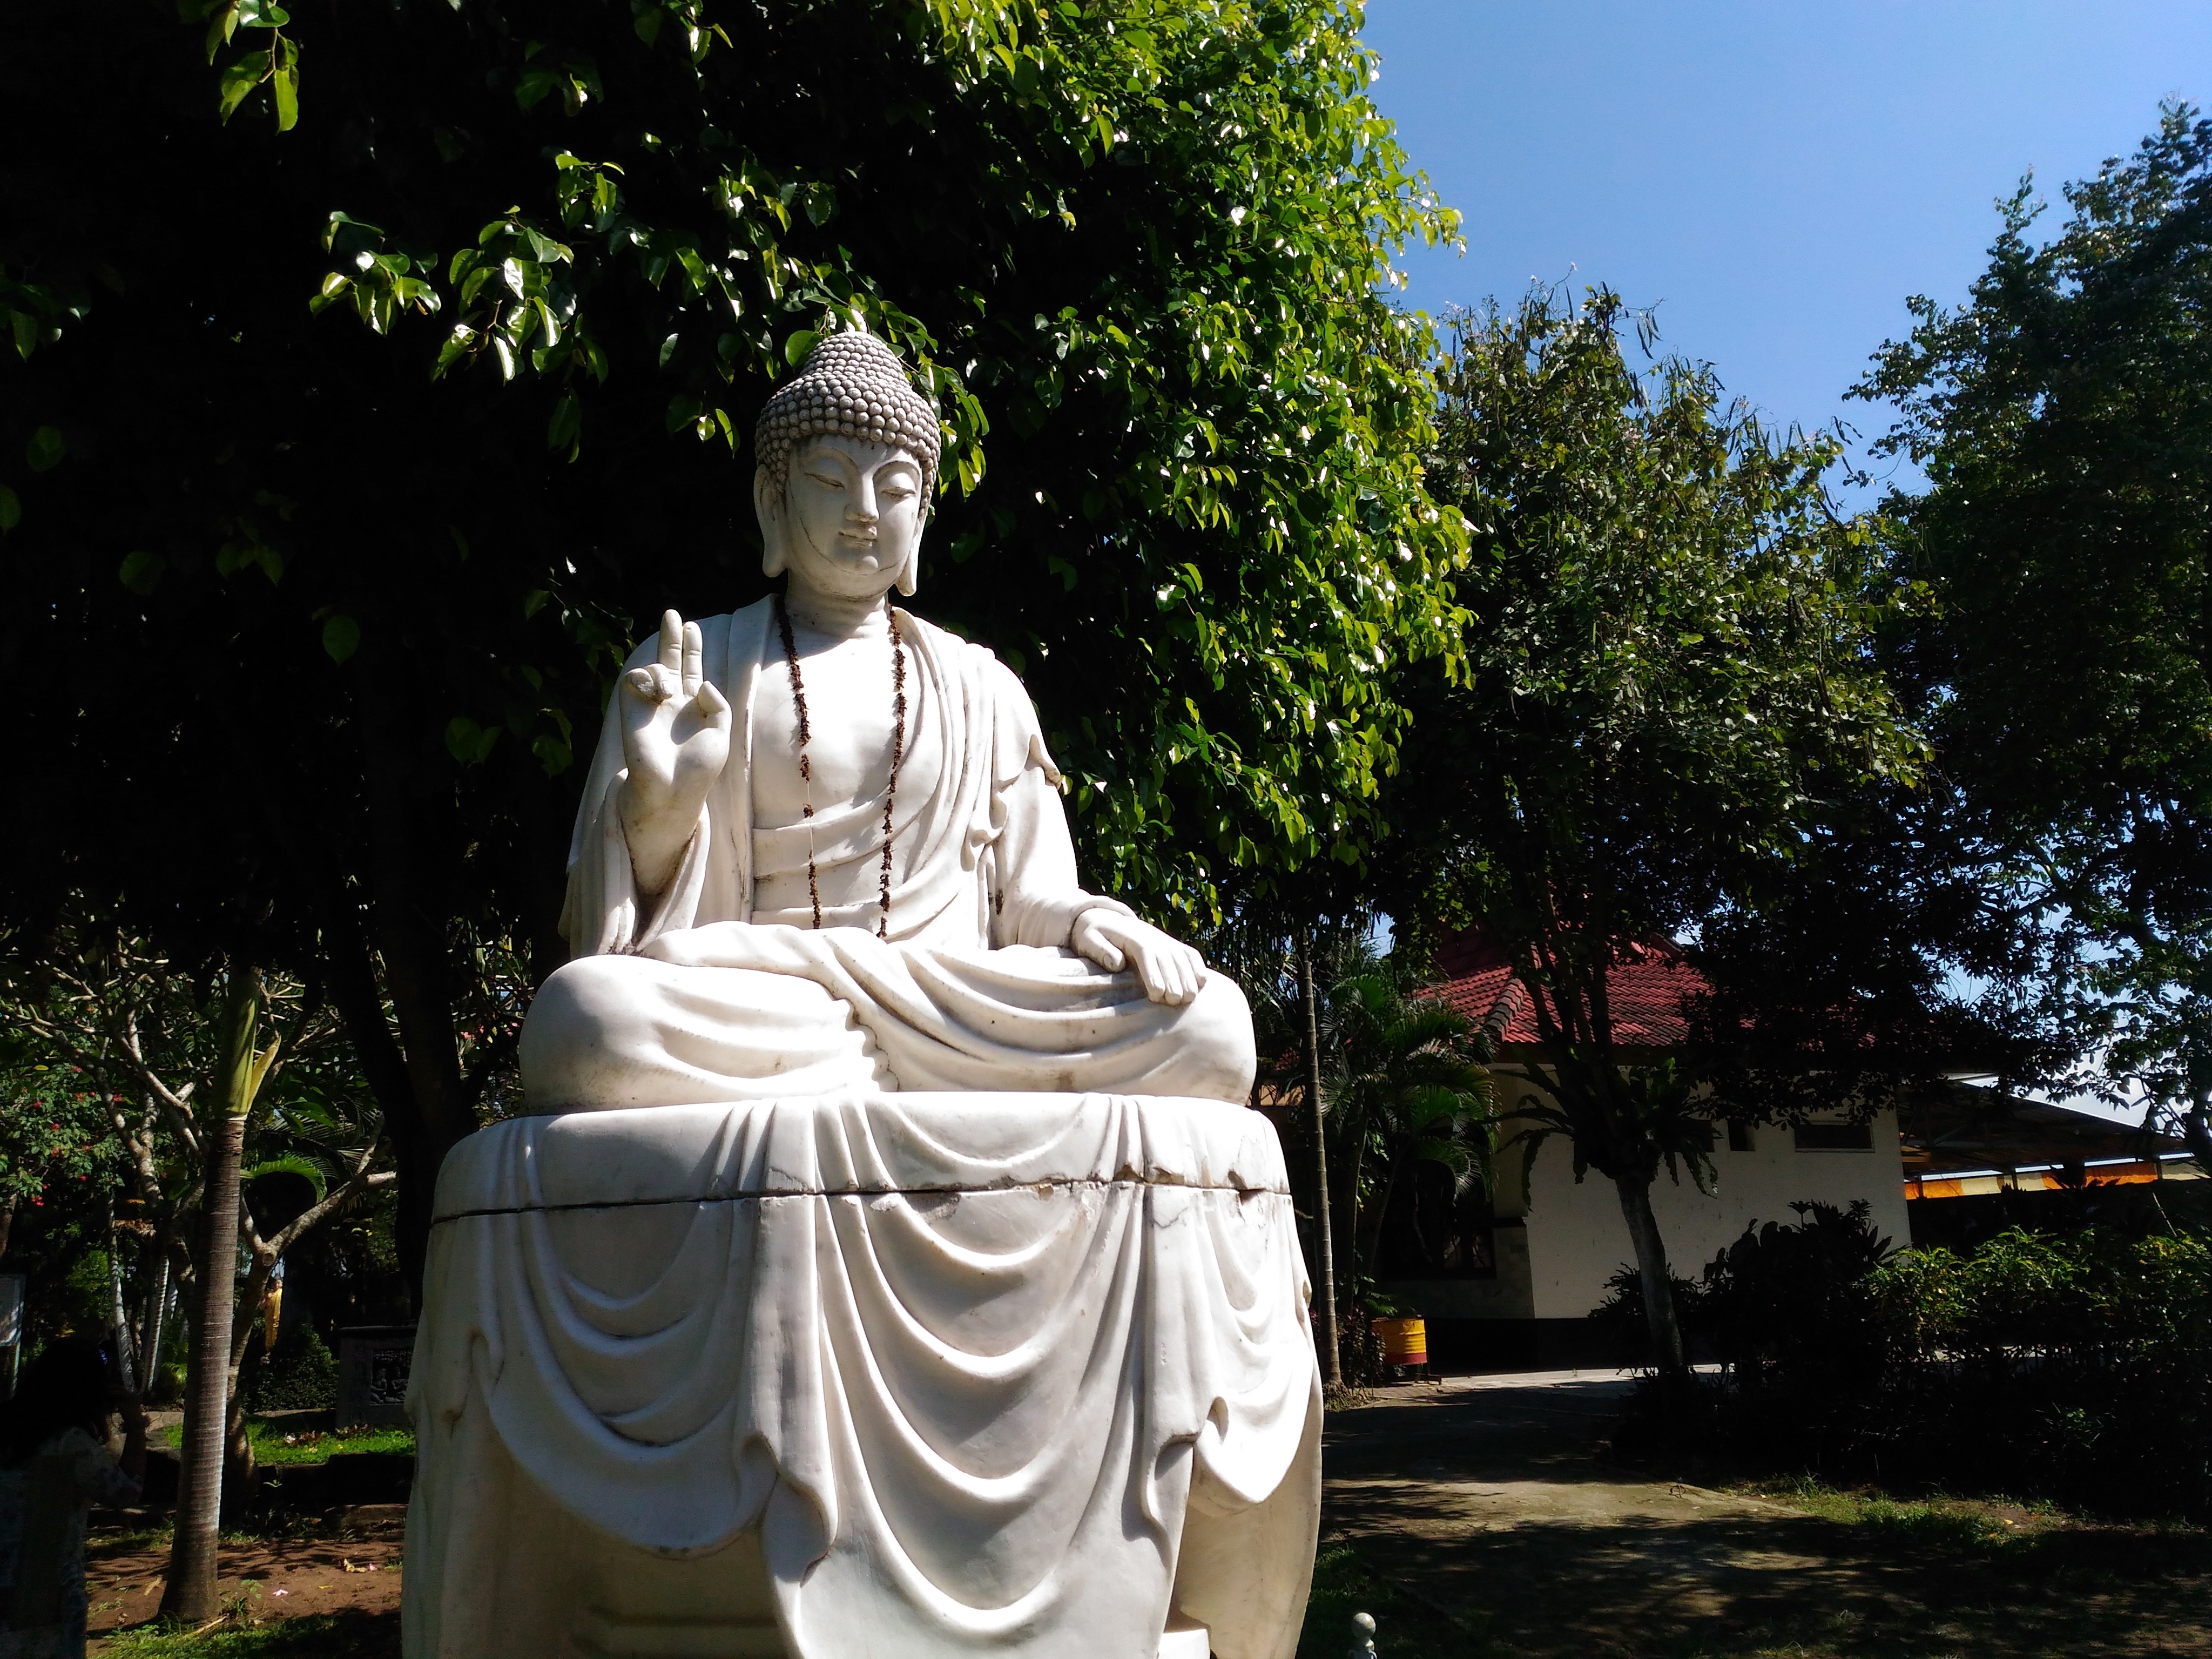
monument, statue, sculpture, memorial, art, temple